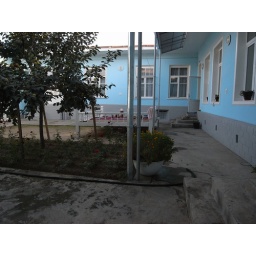
The courtyard of the guest house in Tashkent, from my room's window. The family lived through the door there.